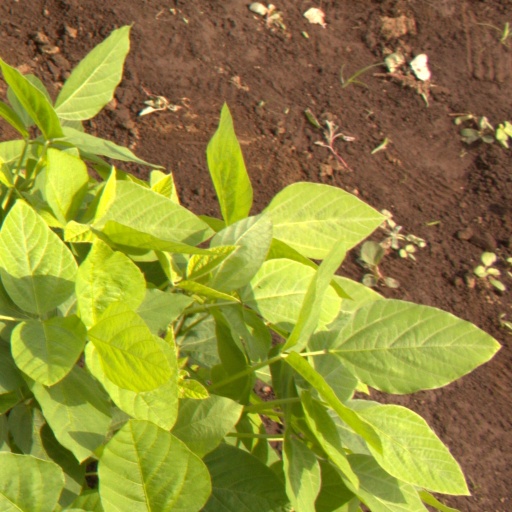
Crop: soybean